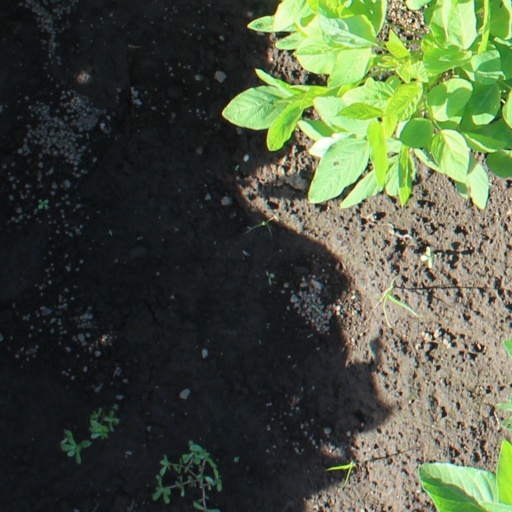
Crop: soybean